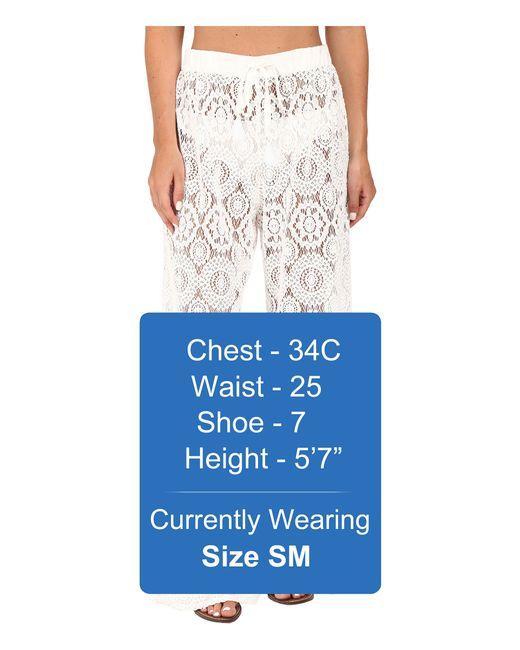
beige Hose, bestickter Stoff, tolle Transparenz, Kordelzug in der Taille, ideal für den Strand oder den Pool